Mamiyar Thevai

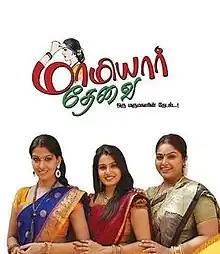

Mamiyar Thevai is a 2013 Indian Tamil-language soap opera that aired on Zee Tamil. The show premiered on 15 April 2013 and aired Monday through Friday 8:00PM IST. The show stars Yuvarani, Subhalekha Sudhakar, Srithika, Mahalakshmi, Vandhana and Sonia. It was directed by Sulaimaan.K.Babu. The show last aired on 21 February 2014 with 244 episodes.